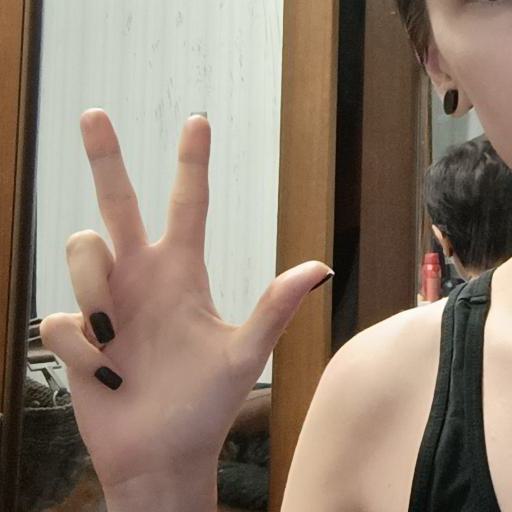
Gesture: three2